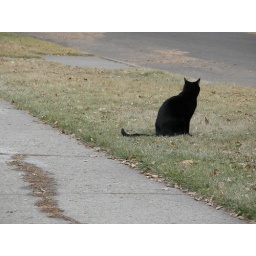
George in costume as a black cat